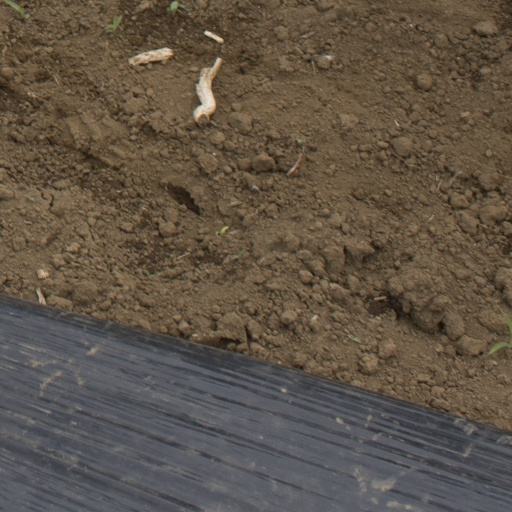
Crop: Jerusalem artichoke